Flåm Line

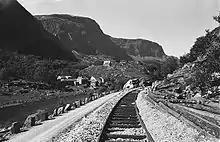
Construction of the line at Melhus in 1939

The administration office for the construction was established in 1923 and was until 1935 located at Voss. In that period, construction was led by Peter Bernhard Kristian Lahlum, who was also responsible for the Hardanger Line. After the Hardanger Line was completed, Lahlum retired, and the office was moved to Flåm where responsibility was taken over by Adolph M. B. Kielland. To start with, there were 120 men working on the construction, although this quickly increased to 220. The numbers fluctuated between that and as low as 80, although hit an all-time high of 280 people in 1937. To house the employees, eight barracks were built. Among the first things built were housing and station buildings, which could then be used by people working on the construction. The local economy was stimulated by farmers being paid for transport. Using horses, they would transport tourists by day and building materials by night. The competition was fierce, resulting in fights for customers, although it calmed down after traffic police were introduced.